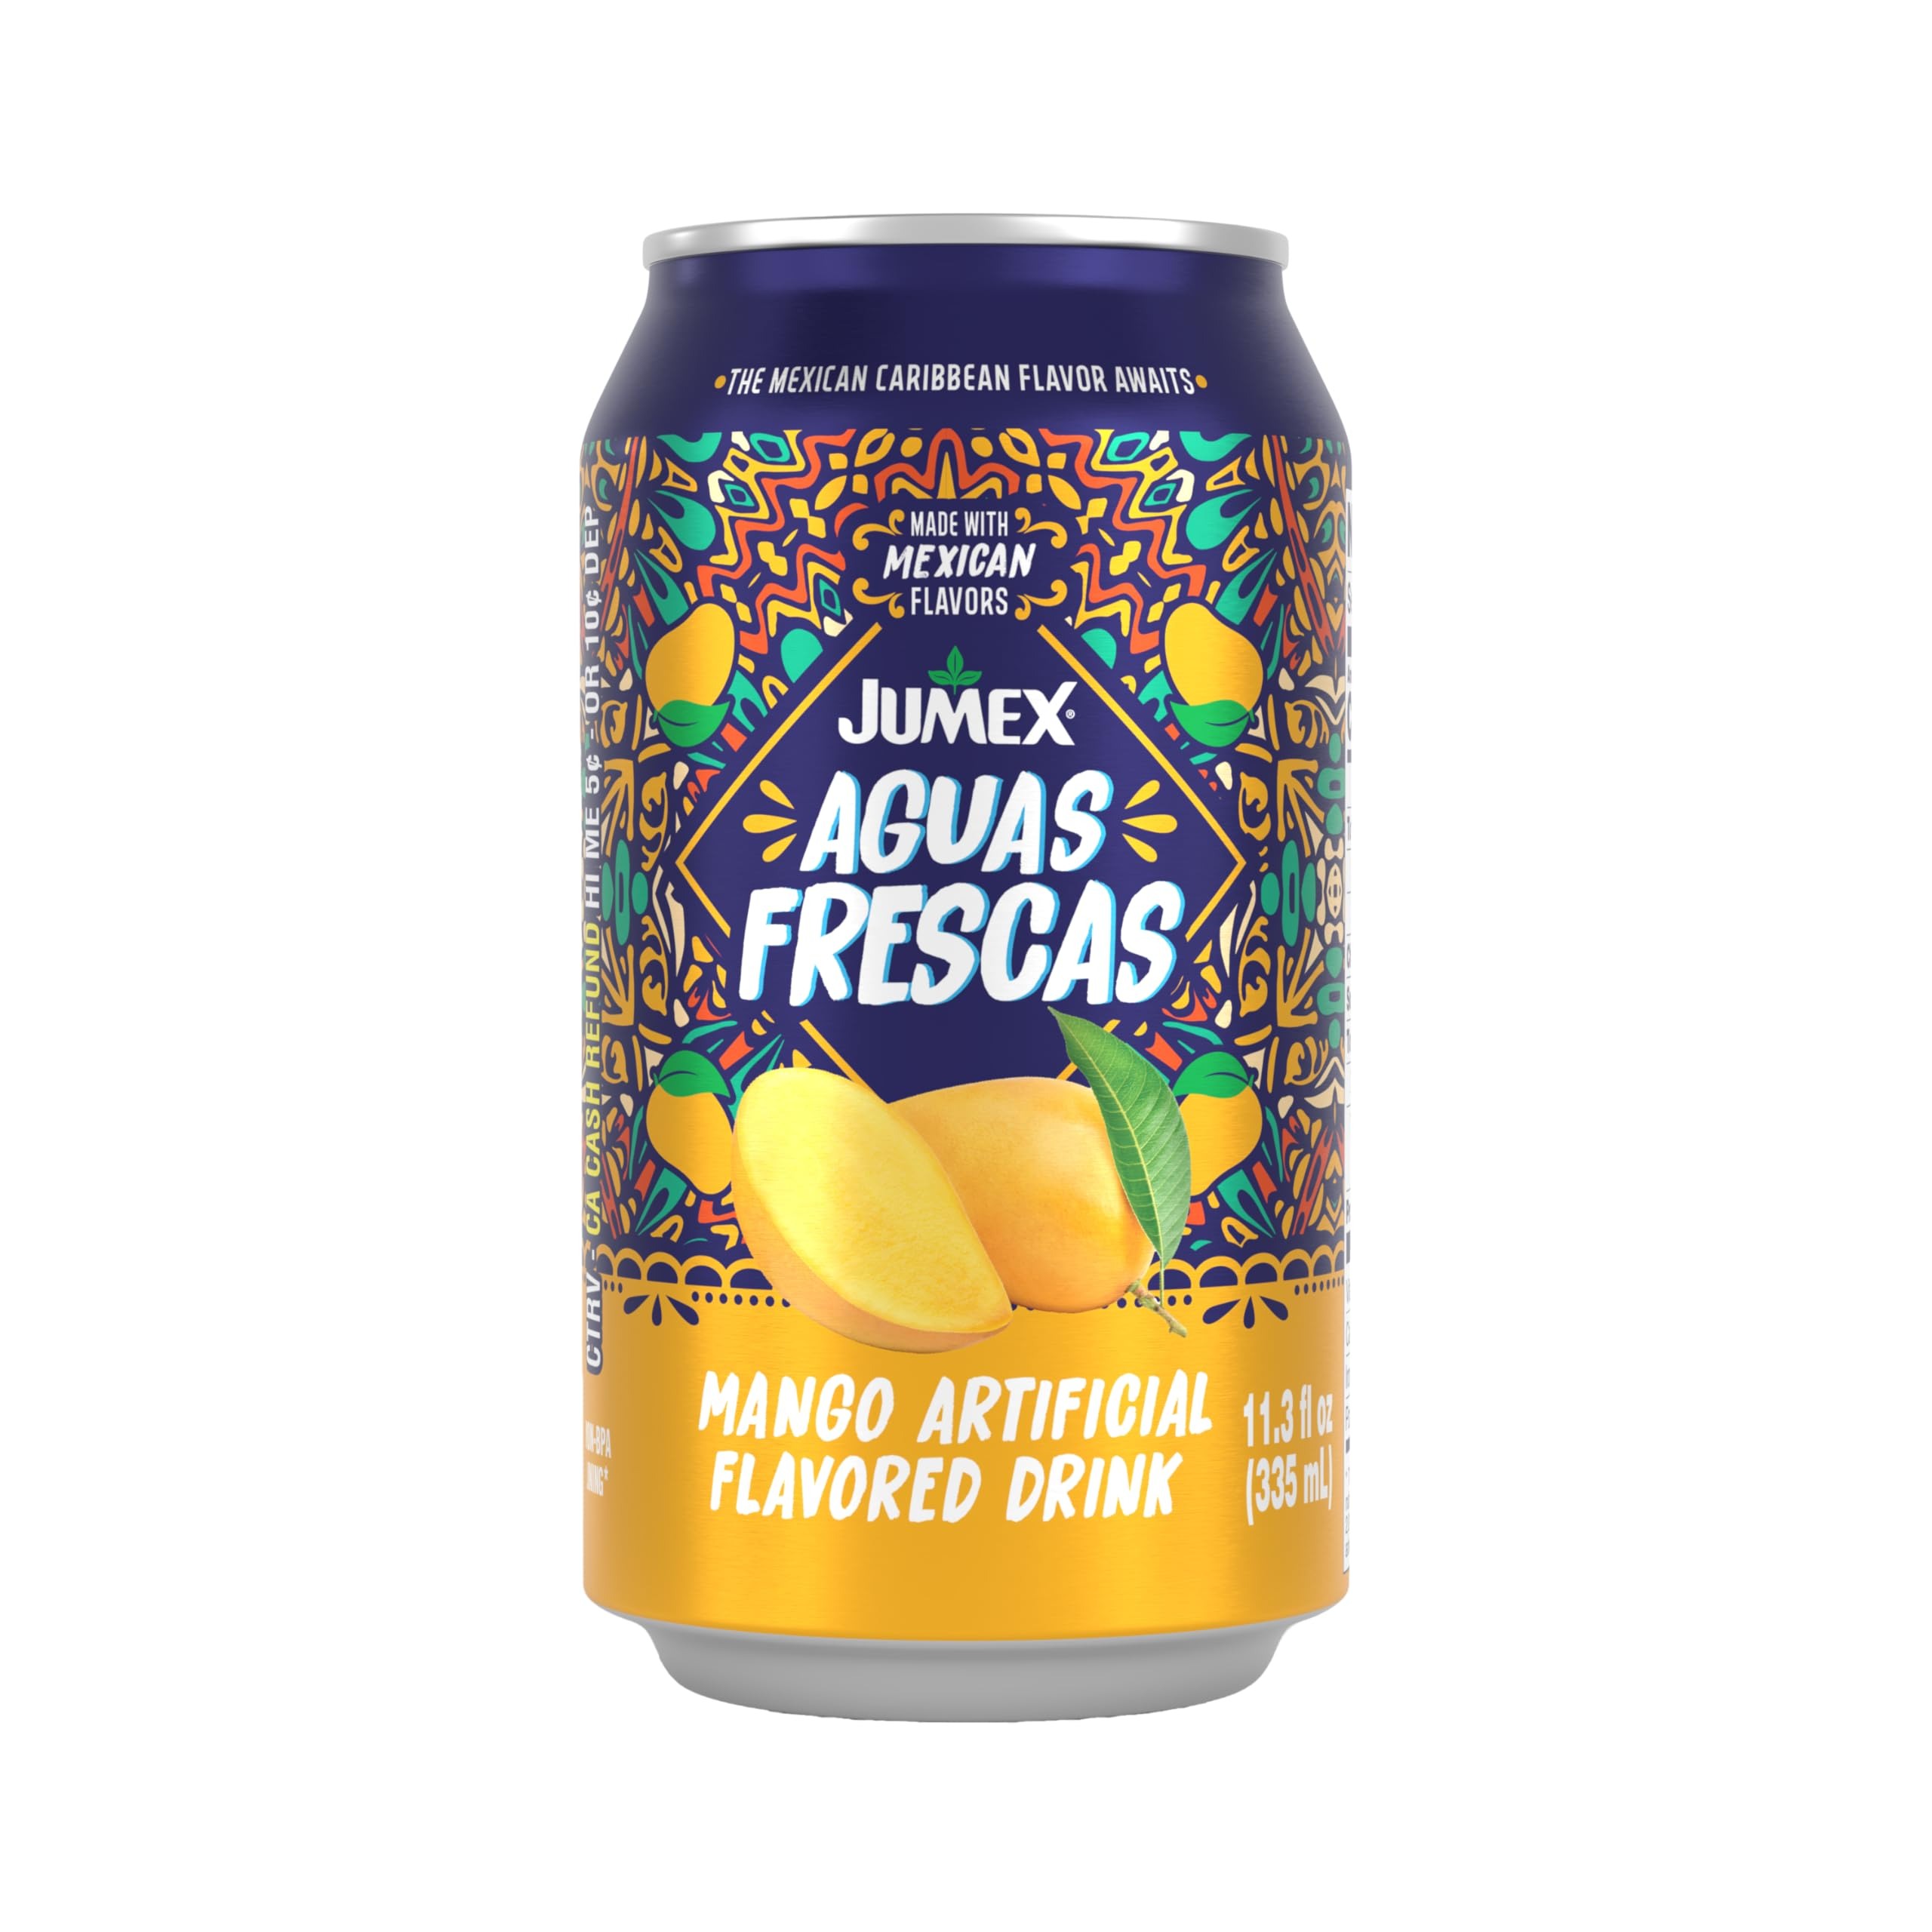
Item Name: Jumex Aguas Frescas, Mango Flavor, 11.3 Fl Oz
Bullet Point 1: EMBARK ON A TRADITIONAL FLAVOR JOURNEY: Savor the heart of Mexico with Jumex Aguas Frescas. Each flavor is a homage to Mexican heritage, offering an authentic and delightful taste adventure, rooted deeply in tradition.
Bullet Point 2: PURE REFRESHMENT: Quench your thirst with the uniquely refreshing taste of our Aguas Frescas. These beverages capture the sweetest essences of our land, delivering a satisfying experience whether you’re enjoying it with traditional foods, or just by itself.
Bullet Point 3: A HEALTHIER CHOICE: Jumex Aguas Frescas are non-carbonated and contain less sugar than conventional soft drinks
Bullet Point 4: TRY THEM ALL: Discover your favorite with our four flavors - hibiscus, mango, lime, and strawberry.
Bullet Point 5: LEGACY OF QUALITY: Rely on the expertise of Jumex, a trusted name with over half a century in fruit juice and nectar production. Our Aguas Frescas are a testament to our dedication to quality.
Value: 11.3
Unit: Fl Oz

Price: 0.72